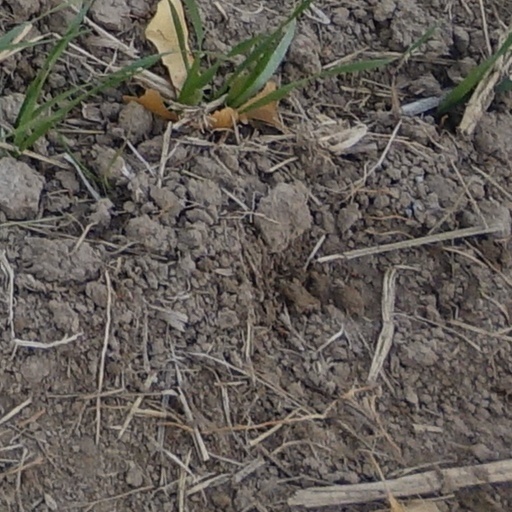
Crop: wheat